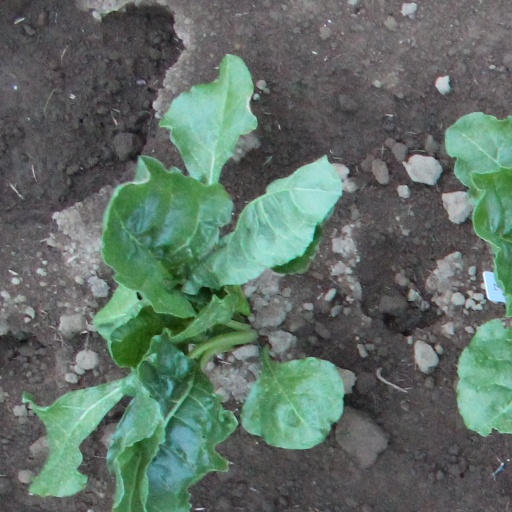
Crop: sugar beet